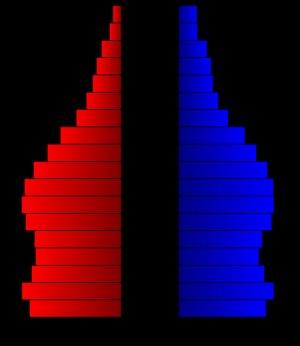
Le comté de Los Angeles est un comté de Californie, situé au sud de l'État. Sa population est de 10 017 068 habitants en 2013. C'est le comté le plus peuplé des États-Unis, et son nombre d'habitants est supérieur à celui de 43 États. Son chef-lieu est Los Angeles.
Los Angeles est la deuxième ville des États-Unis en nombre d'habitants après New York. Située dans le Sud de l'État de Californie, sur la côte du Pacifique, la ville est le siège du comté de Los Angeles.